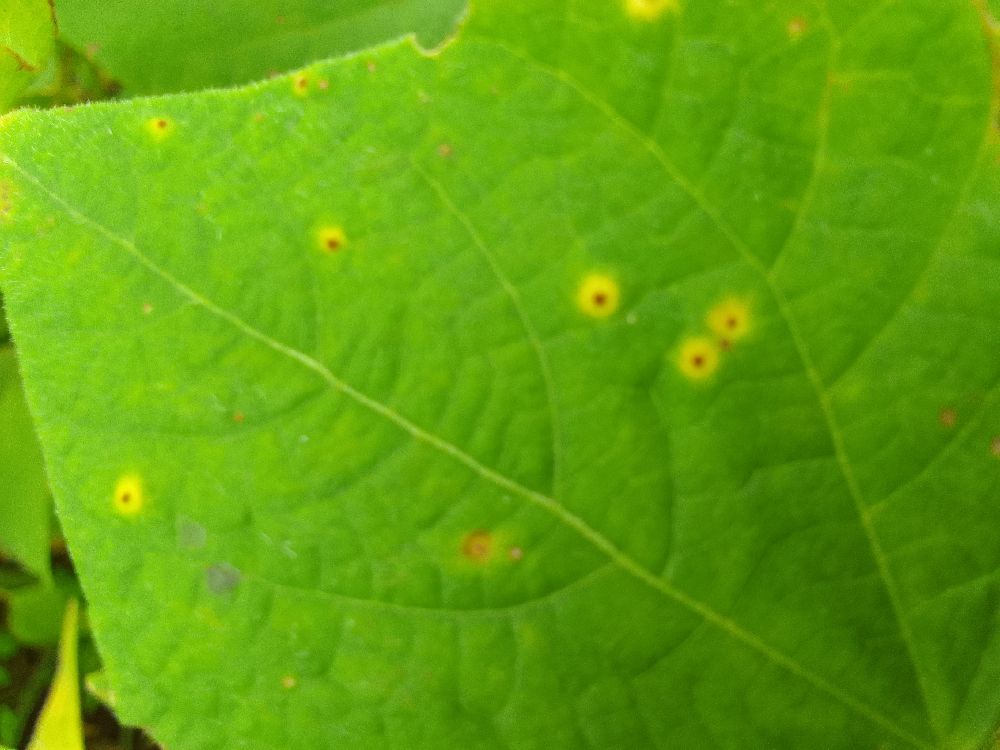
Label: rust